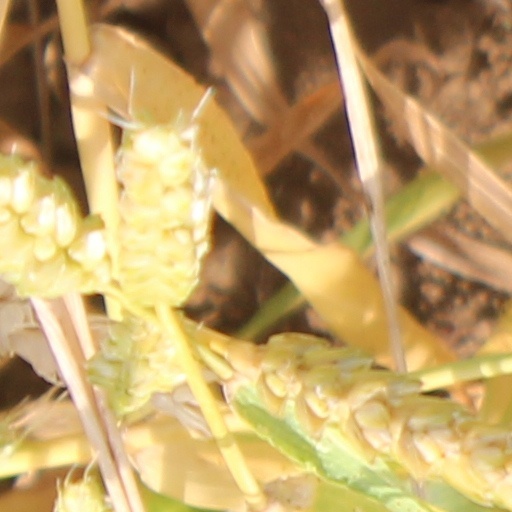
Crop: wheat